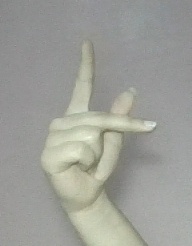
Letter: dha